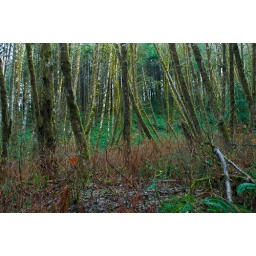
Tillamook State Forest, within Gales Creek area. The thick lush green ferns &amp;amp; tree moss caught my eye.